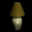
Label: lamp